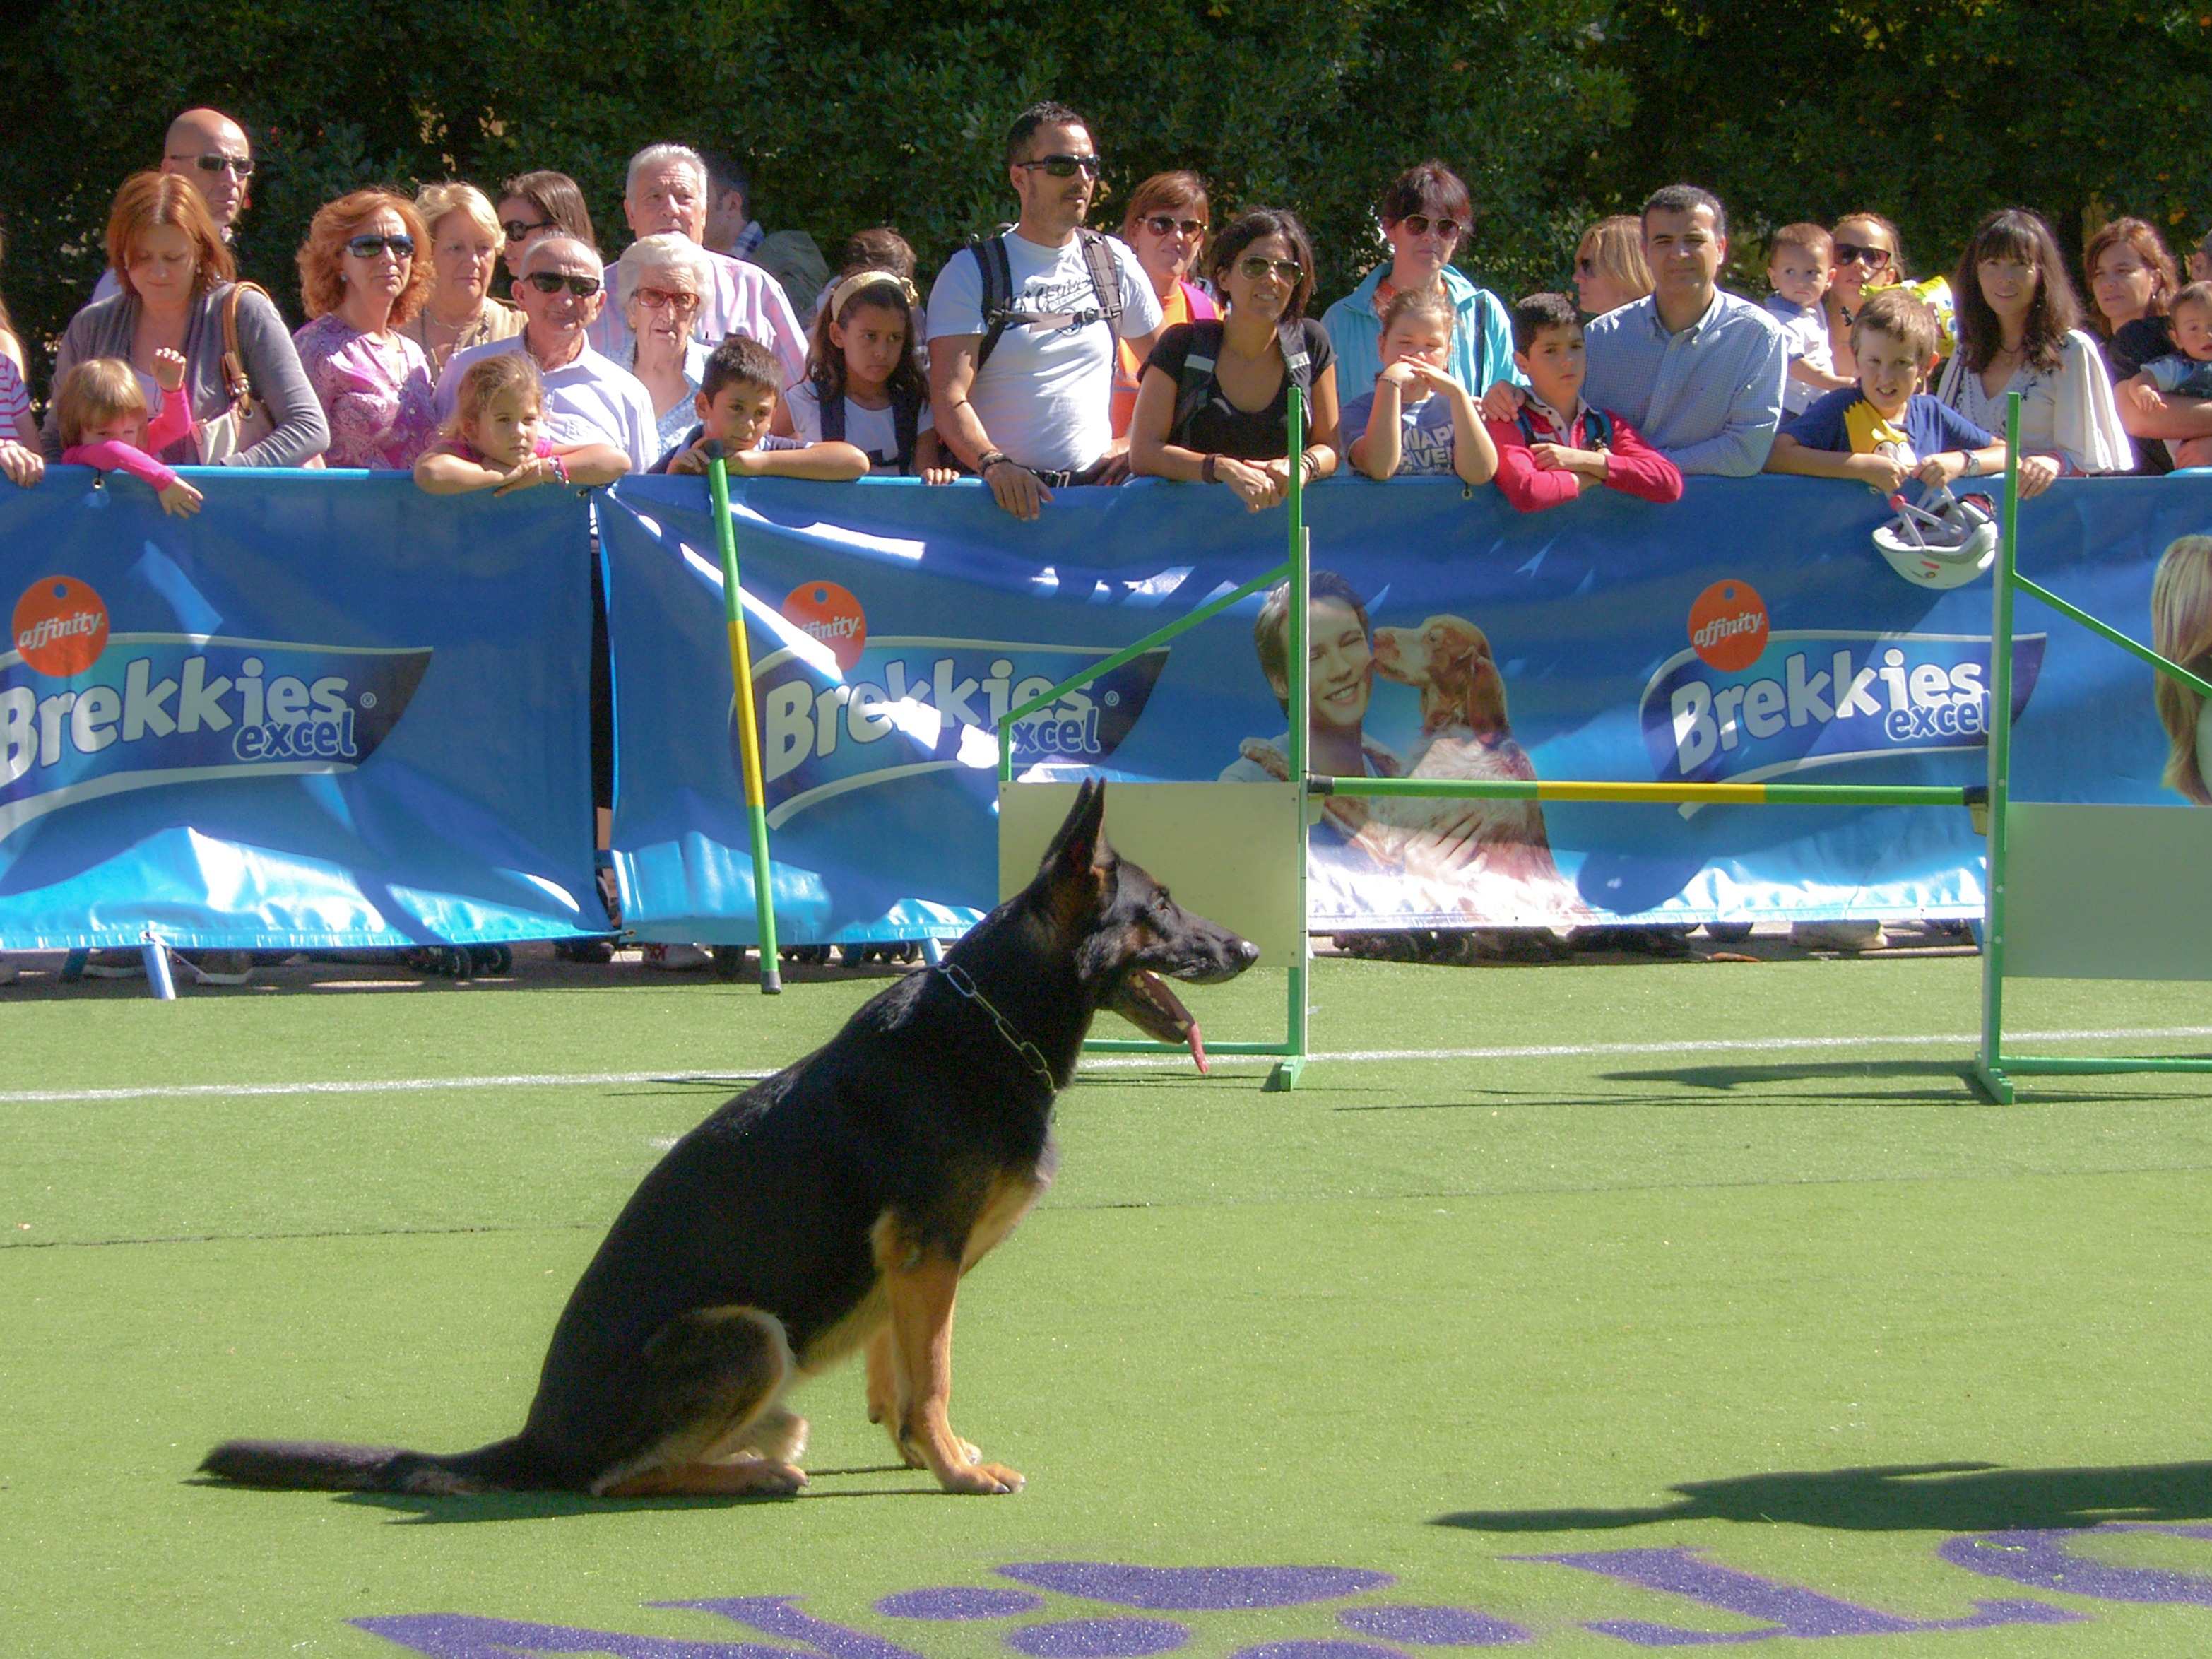
people, puppy, dog, pet, fauna, friend, pets, sports, display, animals, mammals, loyalty, dog like mammal, animal sports, german shepherd dog, conformation show